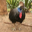
Label: bird